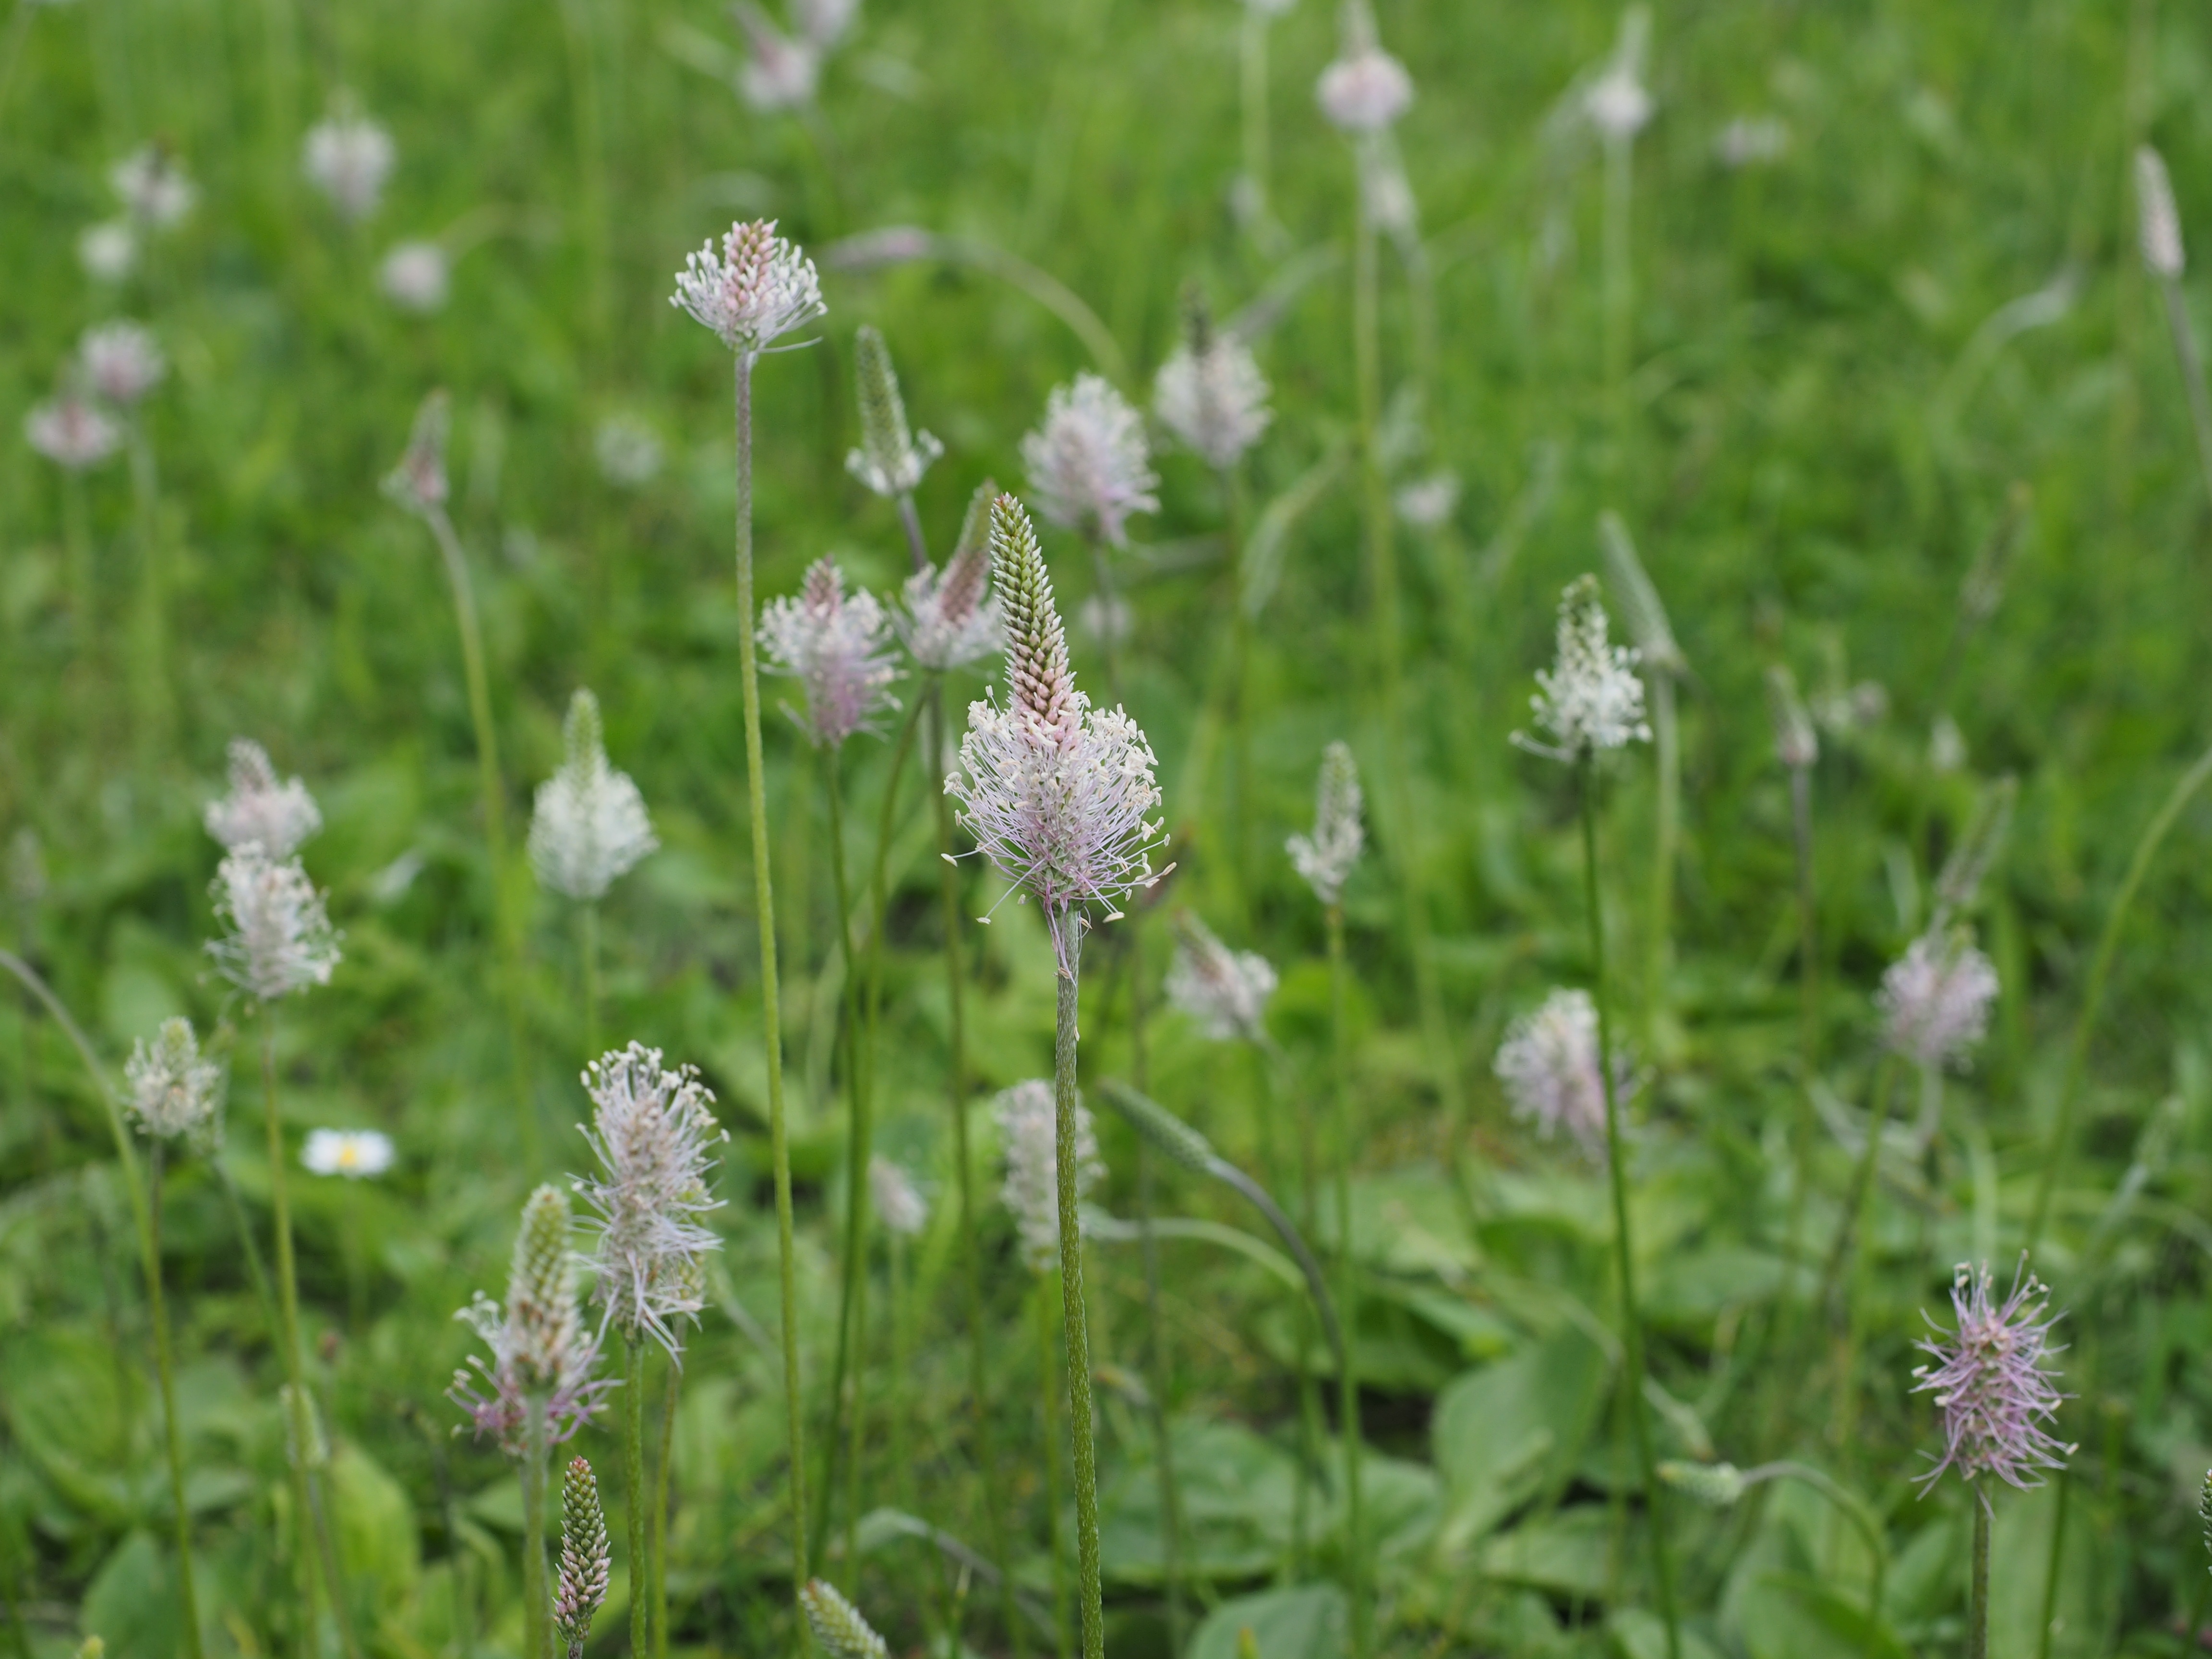
nature, grass, blossom, plant, white, field, meadow, prairie, flower, bloom, spring, herb, produce, crop, botany, pink, flora, wildflower, flowers, wild flowers, wildflowers, spring flowers, plantain, anthriscus, flowering plant, wild grass, wild flower meadow, cow parsley, grass family, land plant, english lavender, plantago, plantago media, hoary plantain